Gary Rogers

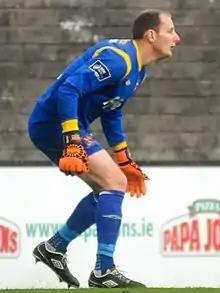
Rogers with Dundalk in 2015

Gary Rogers (born 25 September 1981) is an Irish coach and former professional footballer who played as a goalkeeper, making 735 appearances in all competitions during his career. Rogers was also called up to the Republic of Ireland national football team. He also played Gaelic football for and coached the Meath county team, and has also coached the Cavan, Monaghan and Westmeath county teams.